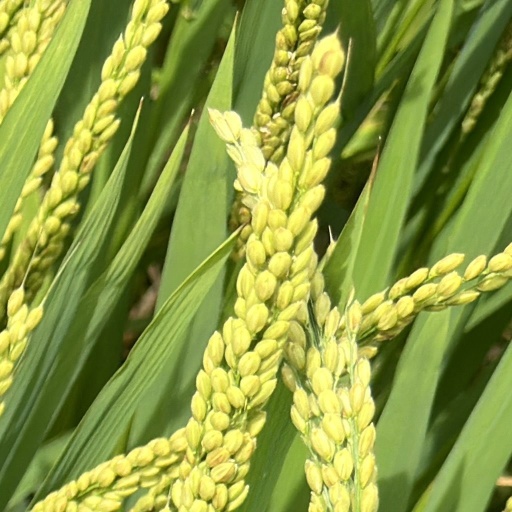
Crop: rice